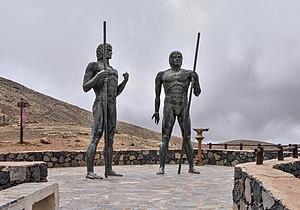
Îles Canaries, Fuerteventura